Bird visual acuity rendering: 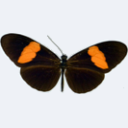
Butterfly visual acuity rendering: 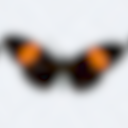
Species: erato
Subspecies: hydara
Sex: female
View: dorsal
Hybrid status: subspecies synonym
Locality: Cienaga COL MA
Coordinates: 11.009, -74.254